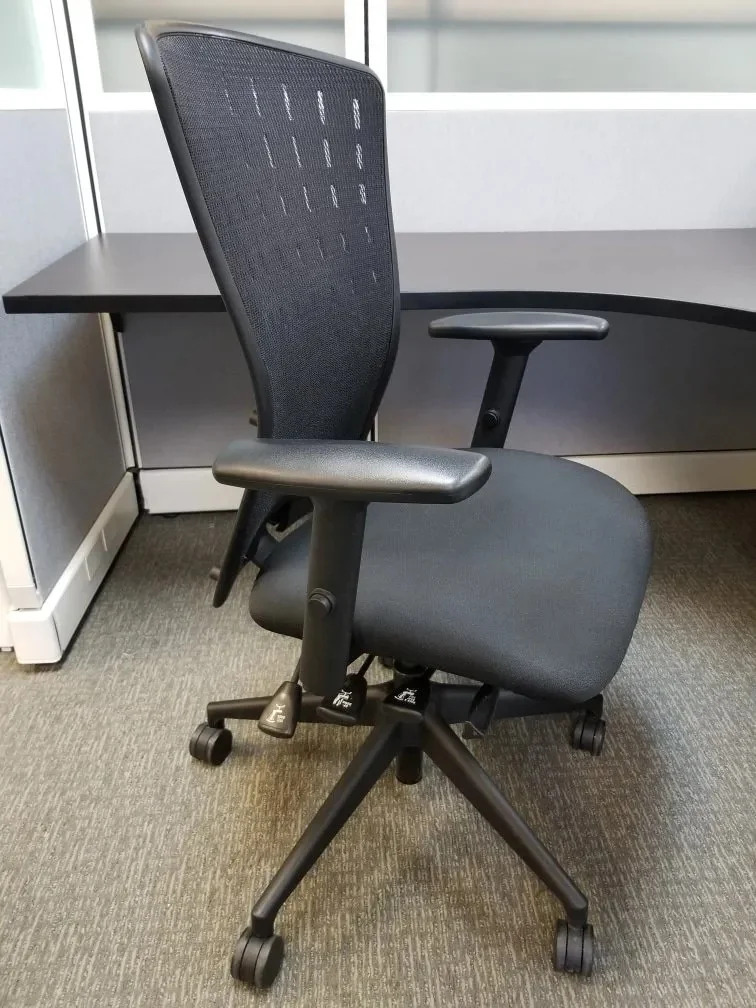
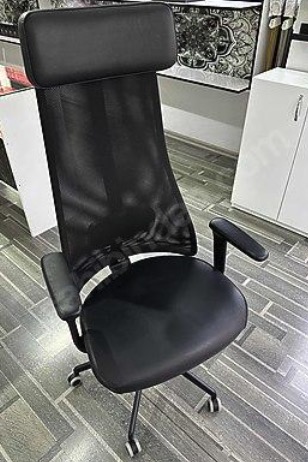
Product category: items_chair
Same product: no